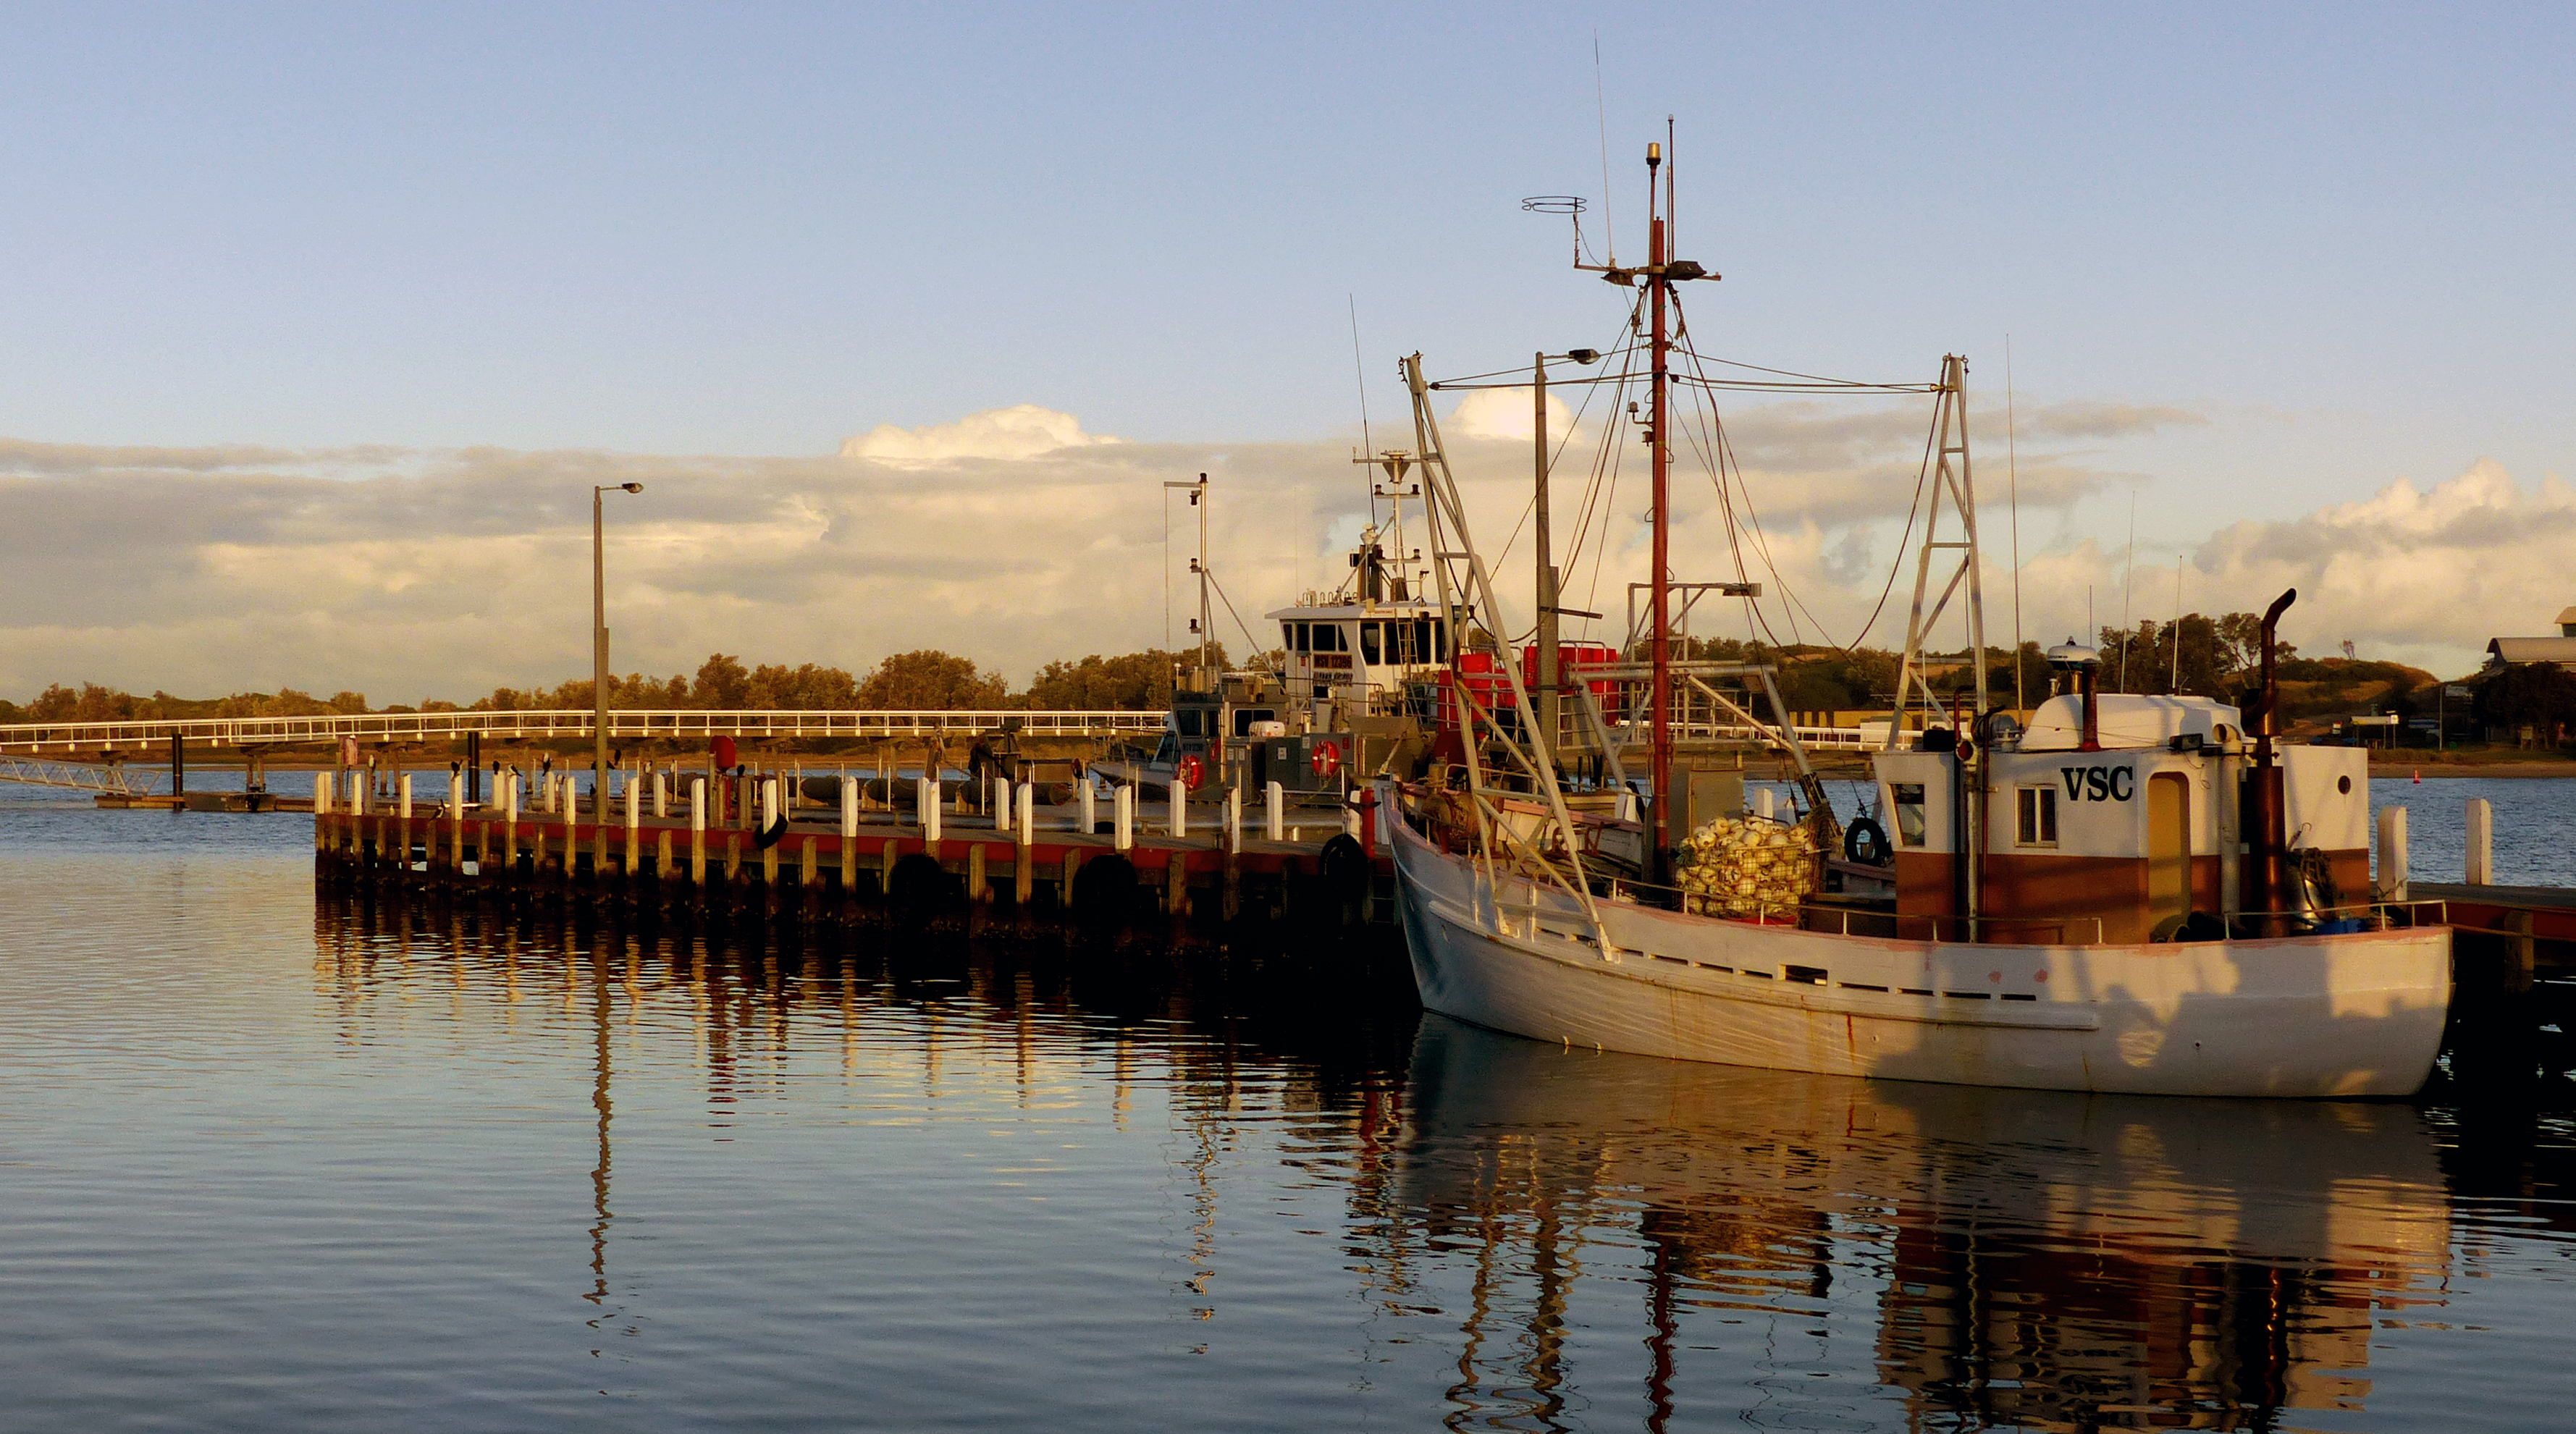
sea, coast, water, dock, boat, river, ship, evening, reflection, vehicle, fishing, mast, bay, harbor, marina, port, waterway, australia, boats, channel, lumixfz200, lakesentrance, watercraft, sailing ship, fishing vessel, tall ship